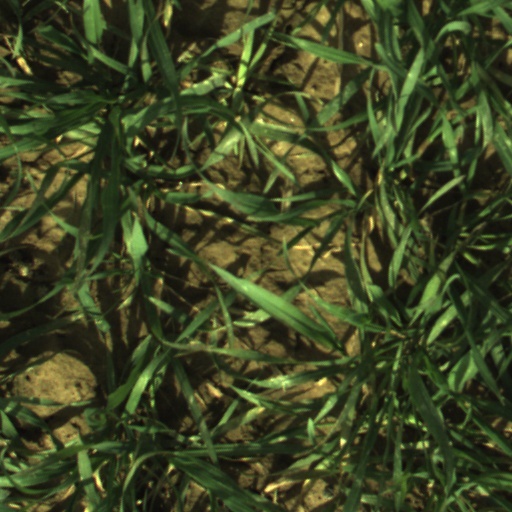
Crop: wheat